Martin Kilian

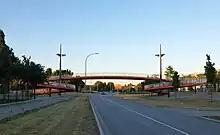
The Martin Kilian Bridge in Wernigerode

In 1982 he became the president of the German Sled and Bobsleigh Association (DSBV), in which capacity he served until shortly before the dissolution of the GDR. In 1990, shortly before German reunification, he served as the final president of the German Gymnastics and Sports Federation. He was also the Vice-President of the International Bobsleigh and Skeleton Federation.